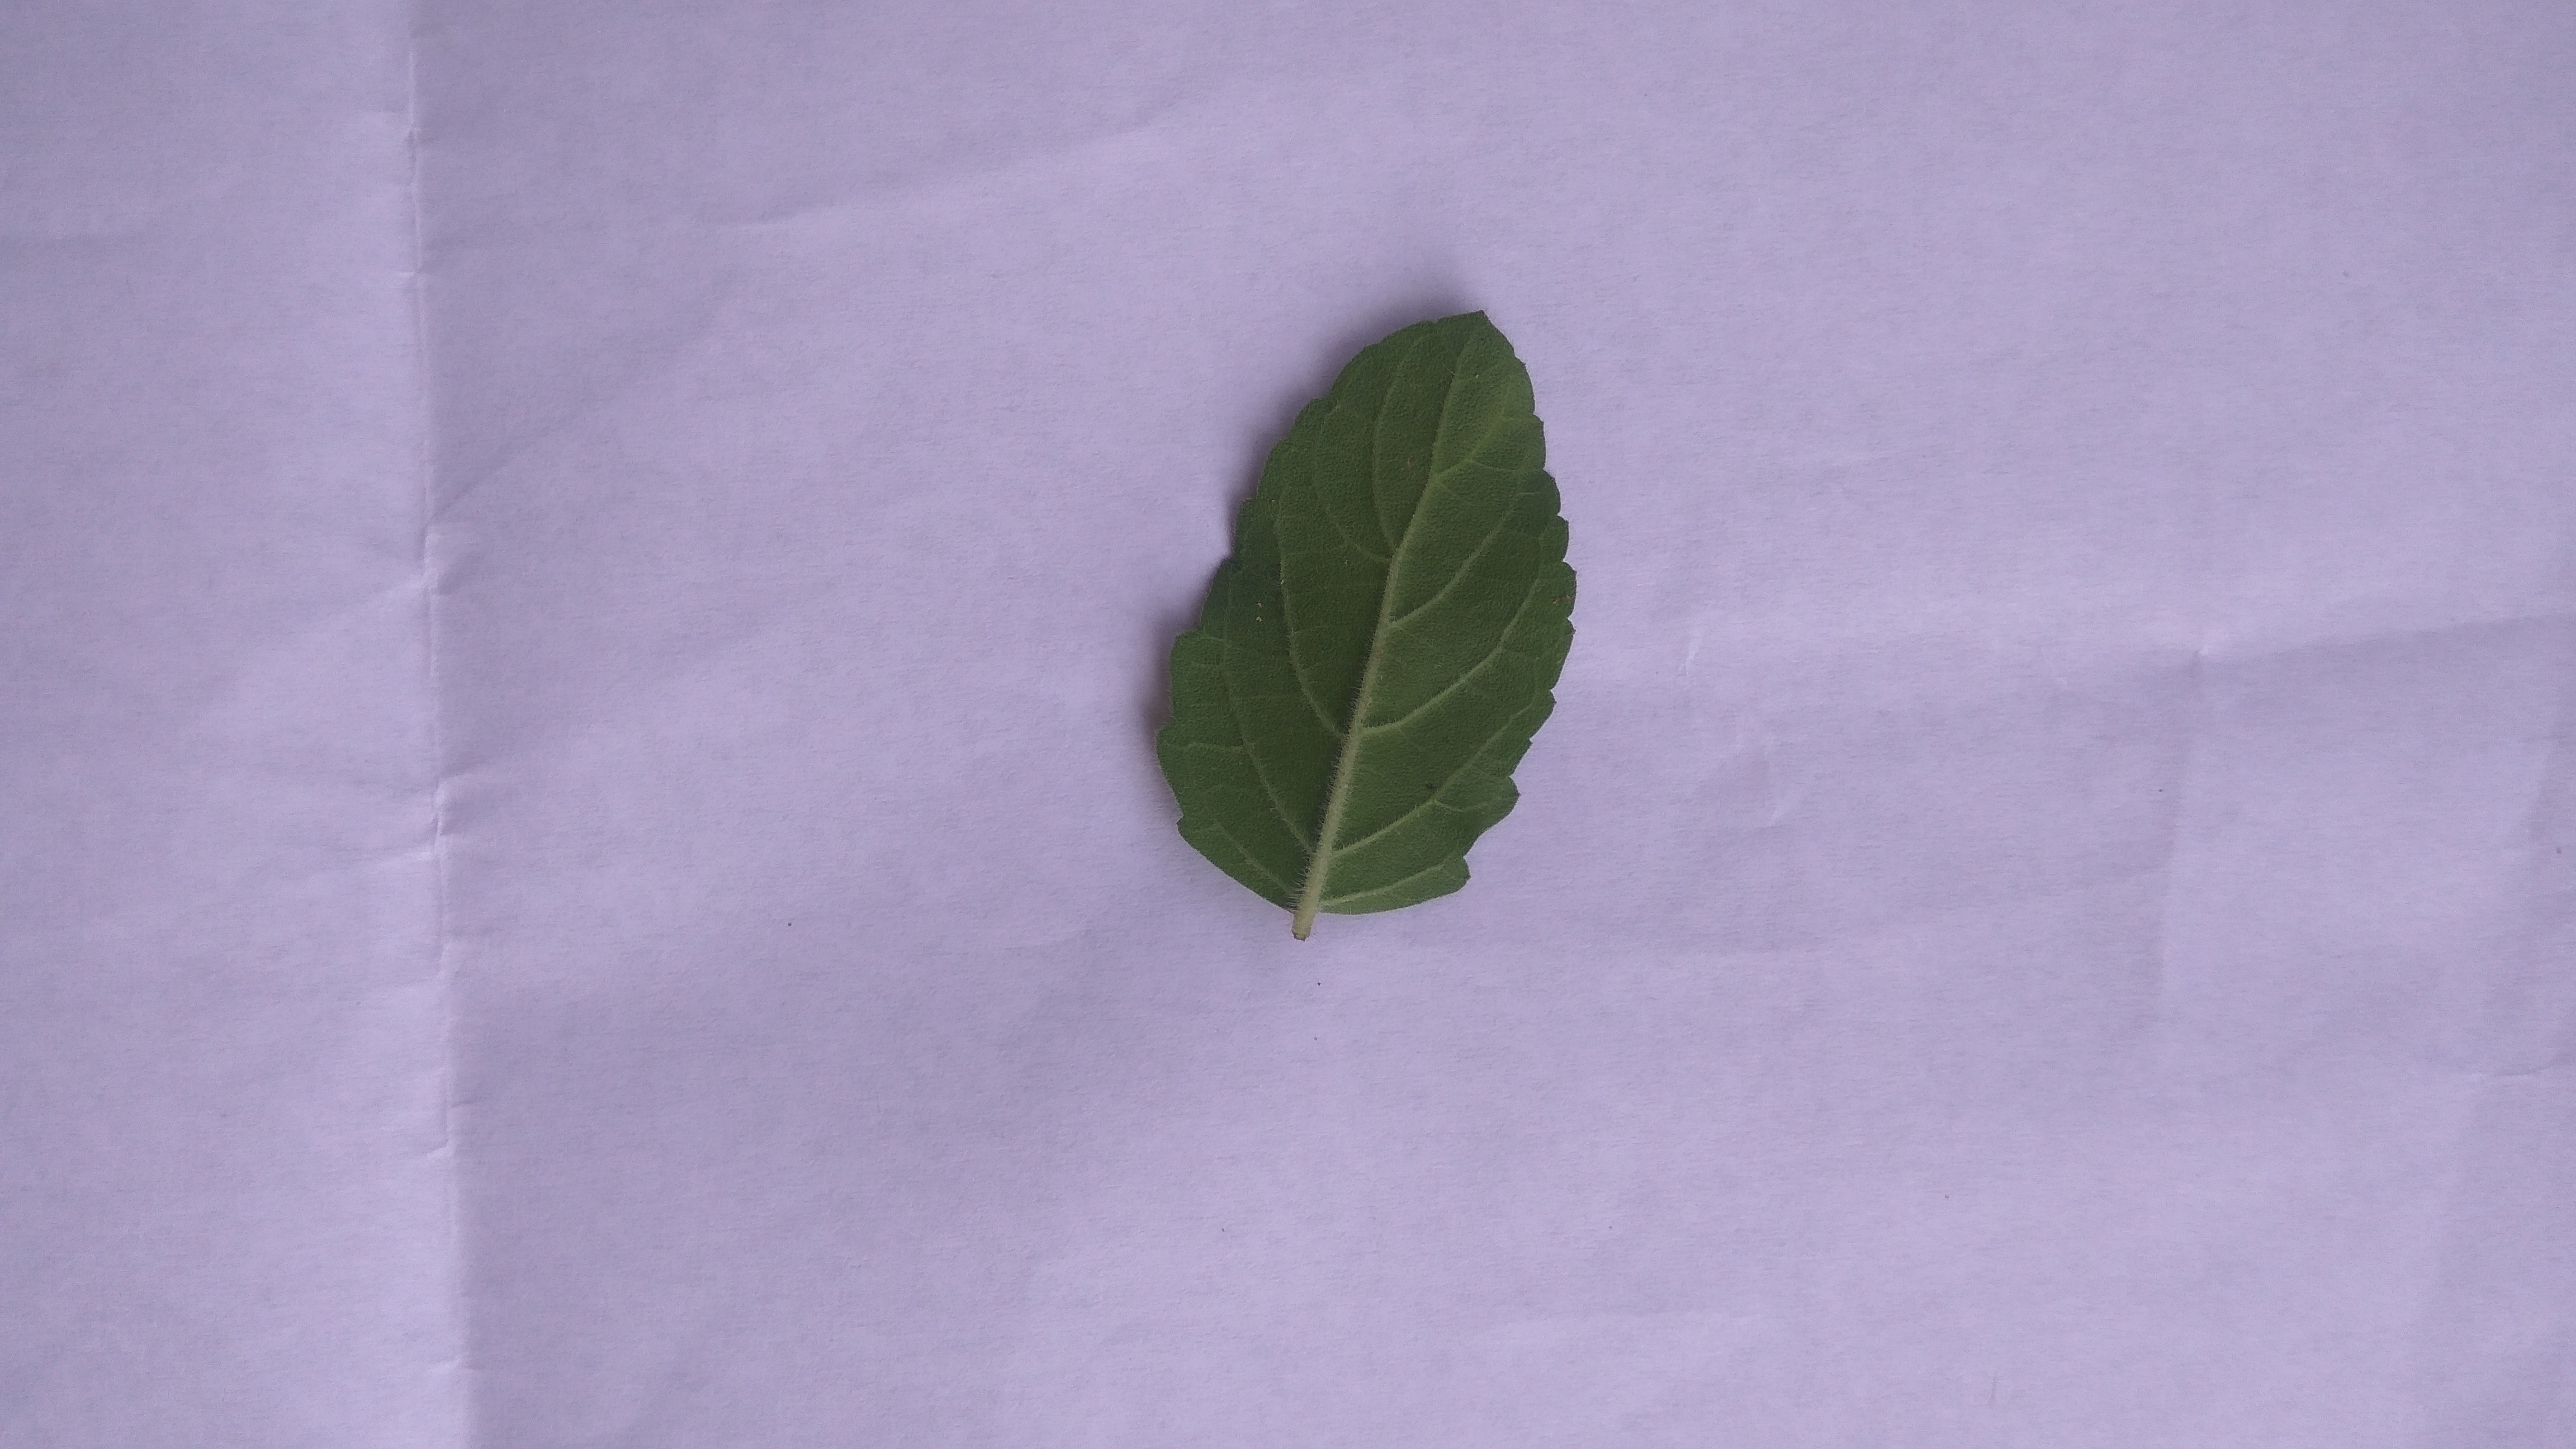
Plant: Tulsi